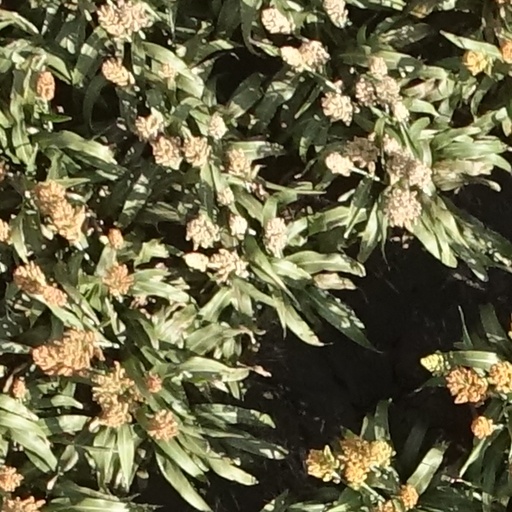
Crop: sorghum